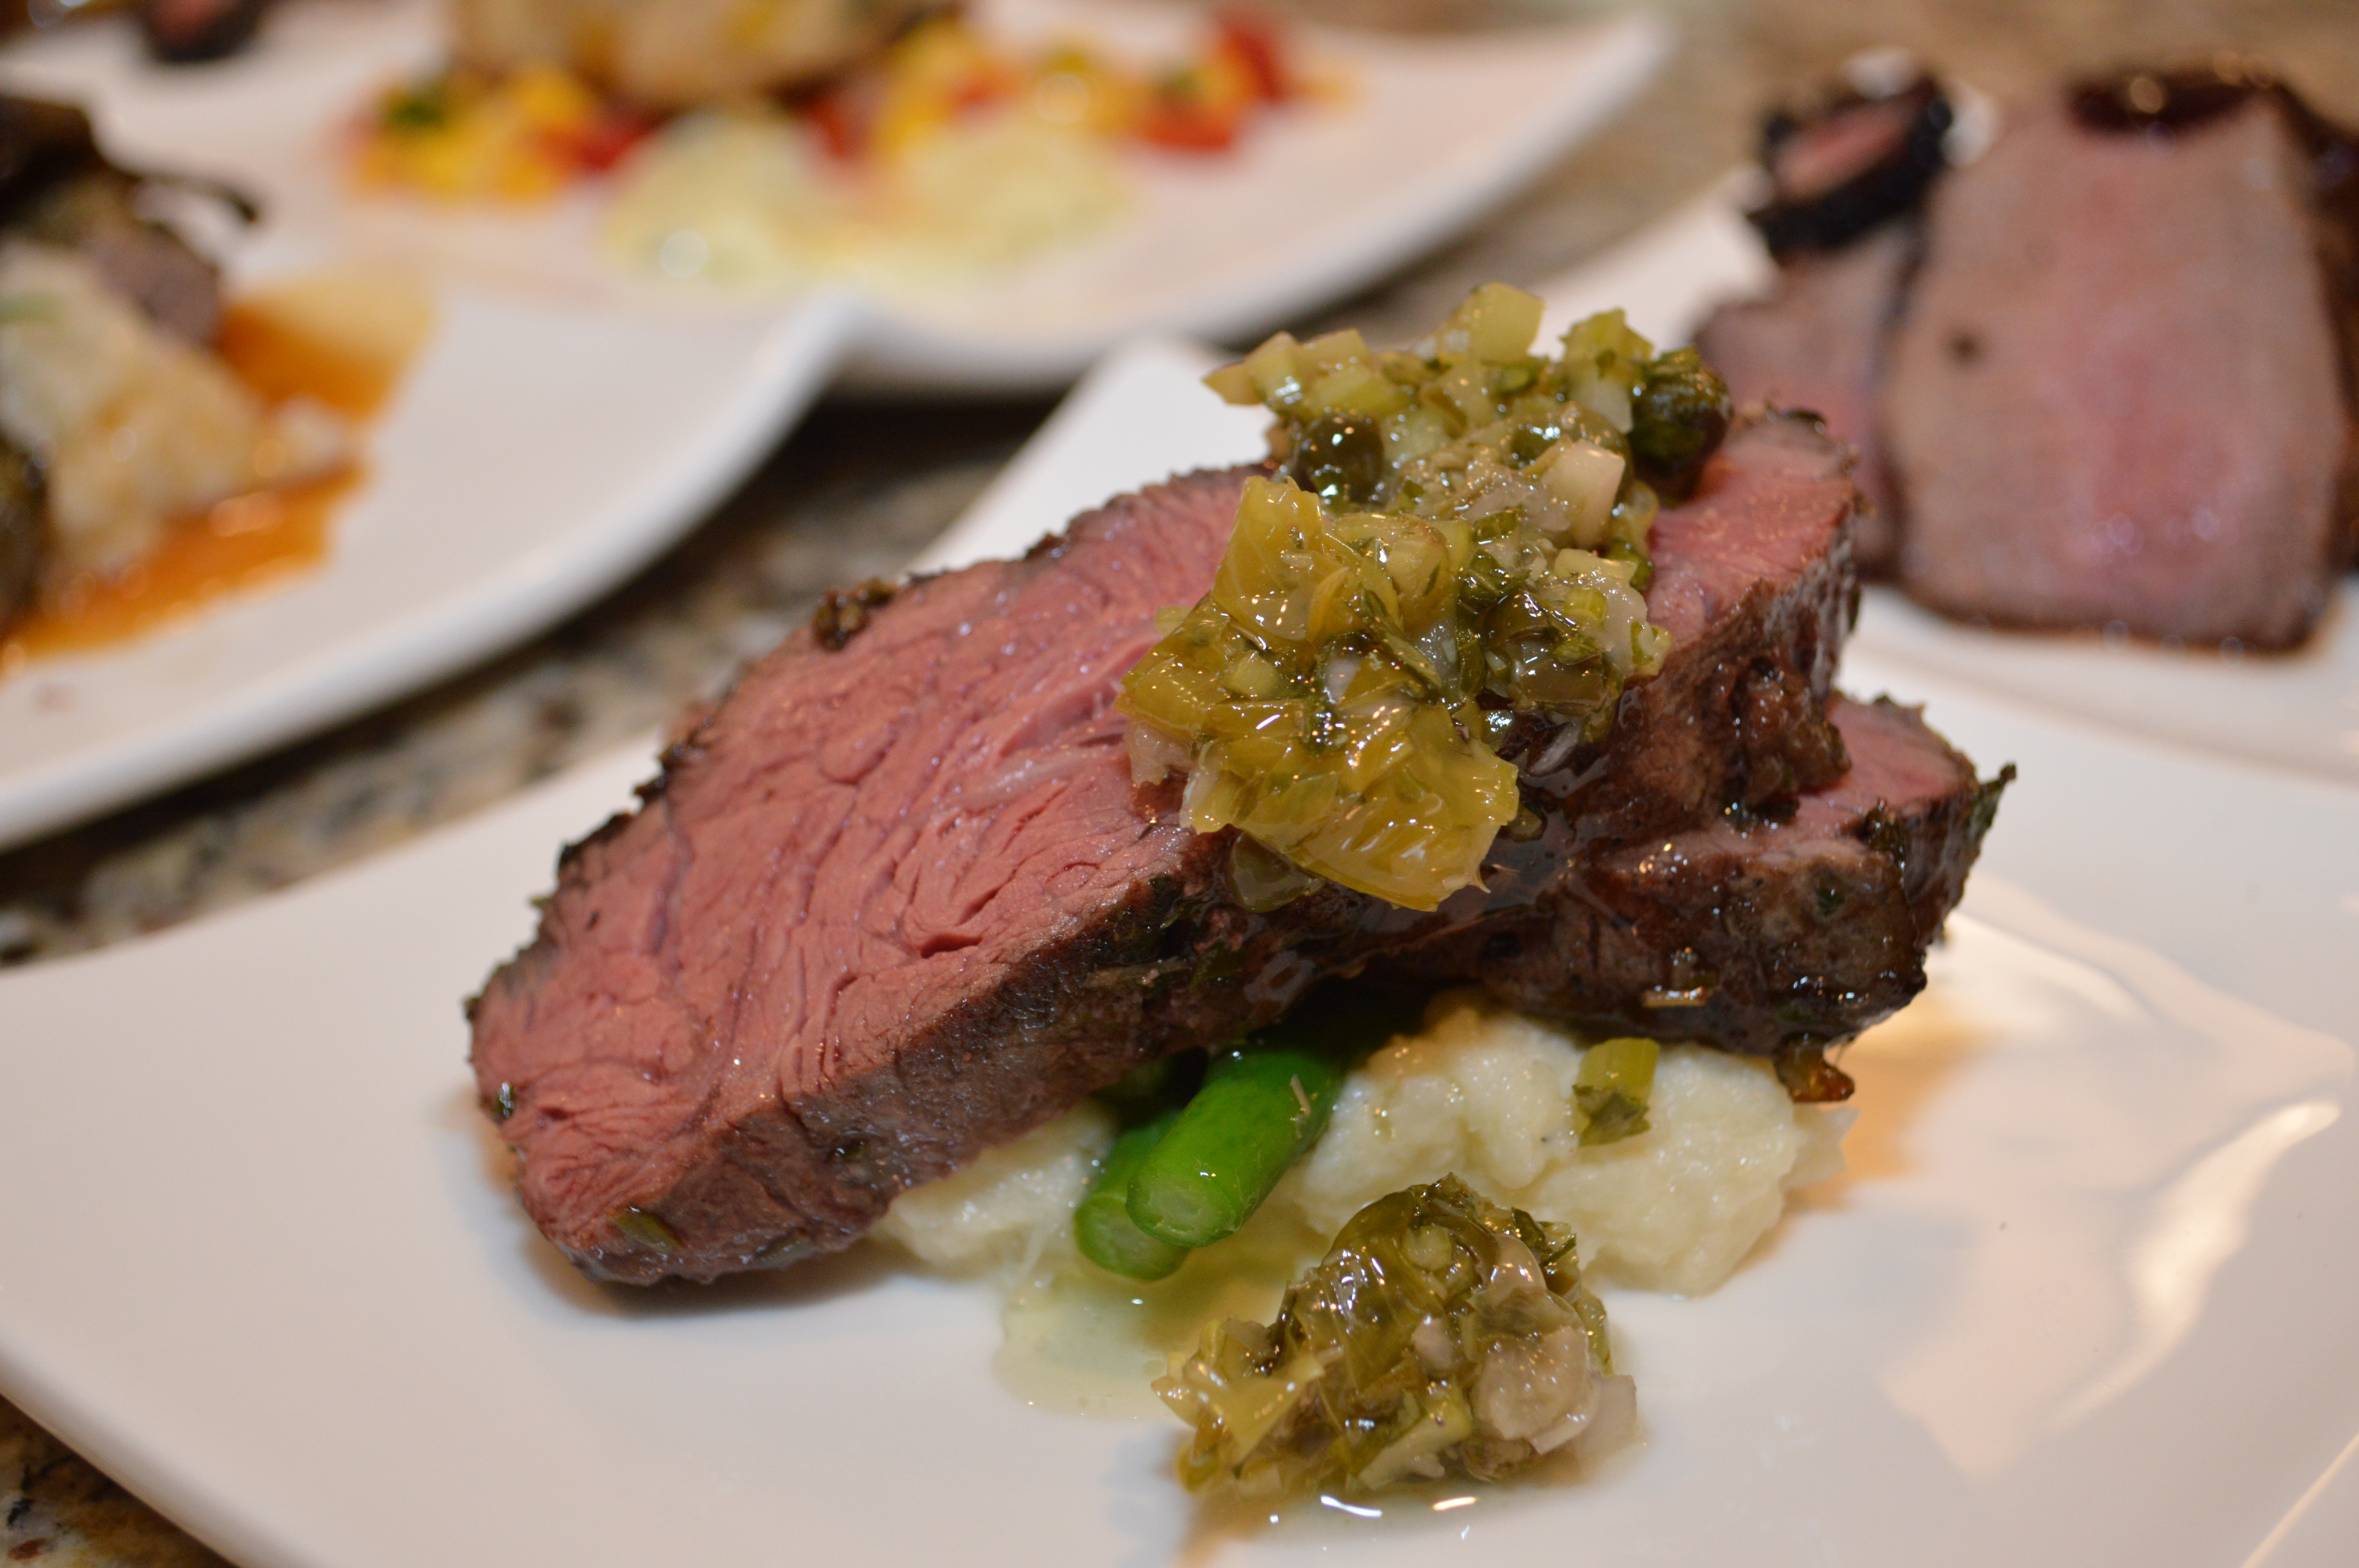
restaurant, dish, meal, food, meat, cuisine, beef, chef, steak, dinner, wagyu, beef tenderloin, rib eye steak, roast beef, sirloin steak